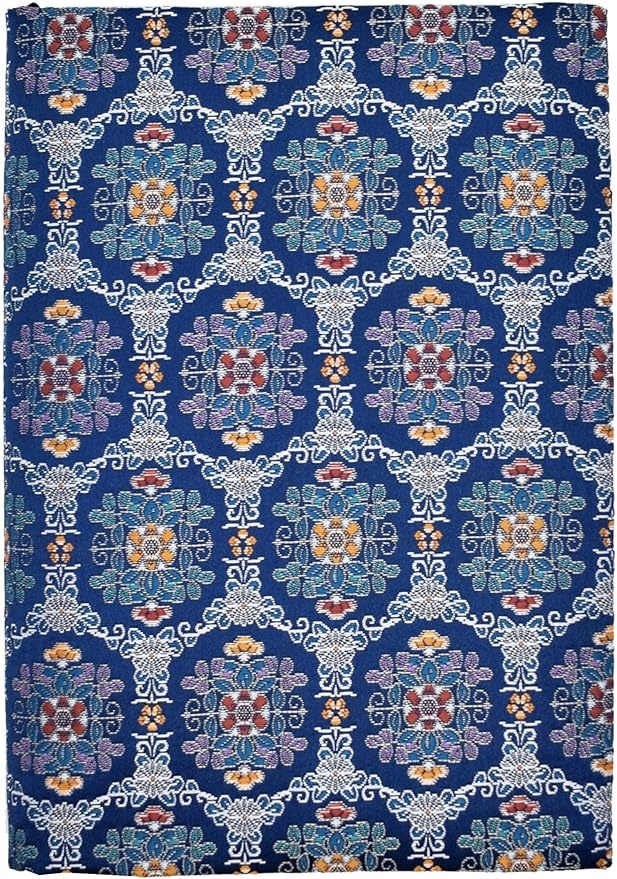
BLBMH A5 Book Covers for Paperbacks Fit for 5.5x8.4 inch Adjustable Book Sleeve Cover for Women Over 15 Soft Cloth Protector for Novels Notebook Journal - Flower Blue
About This 【Unique Handcrafted Covers】Each cover is individually handcrafted, with cloth cut from a single piece, resulting in slight variations that make each one a unique and valuable treasure. 【Book Cover Dimensions】 Length: 22 cm/8.6 in(Fits 8.5-inch long books)， Width: 14.8 cm/5.8 in，Thickness Range: 0-4 cm/0-1.62 in.Suitable for books, hardcover novels, and scrapbooks. Please ensure the book size is smaller than the cover size and not too thick for the cover. Check dimensions before buying. 【Durable Shield for Your Books】The fabric book cover offers robust protection, safeguarding your books from scratches, stains, and other damages. Its attractive patterns and vibrant color palette ensure that your book will be a standout addition to any collection. 【Cushioned Elegance with Care】 The book cover is tailored with a plush fabric for a tender touch, transforming the act of holding a book into a delightful experience. For its maintenance, a tender touch is required: gently hand-wash in cool water with a dash of salt, avoid prolonged soaking, and do not wring. Instead, blot away the moisture to avert creasing. Once hung to dry, a quick press with an iron will enhance its crisp appearance for a more elegant look. 【Integrated Reading Aid】This book cover includes a built-in bookmark, enhancing both the aesthetic appeal and functionality. It's a stylish addition that keeps your reading progress in check.Book covers for people over 15 years old. Overview Brand : BLBMH Material : Fabric Color : 8.3in-8.4in Flower Blue Product Dimensions : 8.66"L x 5.83"W Manufacturer : BLBMH
Brand: BLBMH
Category: Office Supplies > Book Accessories > Book Covers